2002 Fiesta Bowl

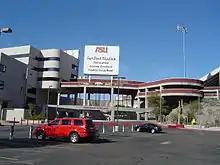
Sun Devil Stadium in Tempe, Arizona, hosted the Fiesta Bowl.

The 2002 Tostitos Fiesta Bowl, played on January 1, 2002, was the 31st edition of the Fiesta Bowl. The game was played at Sun Devil Stadium in Tempe, Arizona between the Colorado Buffaloes (ranked #3 in the BCS) and the Oregon Ducks (ranked #4 in the BCS). Oregon was ranked #2 in both the AP Poll and Coaches Poll, leading to some controversy that Oregon should have played for the 2002 BCS National Championship.